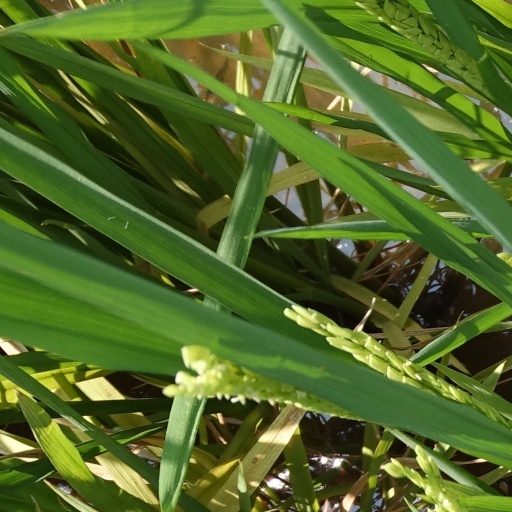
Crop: rice